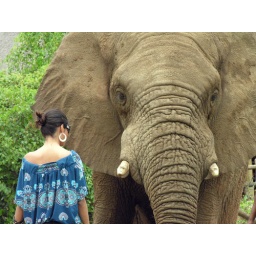
Beautiful girl with elephant in game park in South Africa.